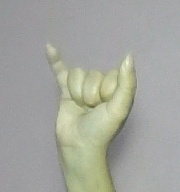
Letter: ya